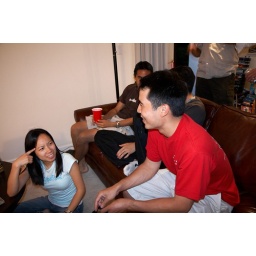
i got my little black book right in here.